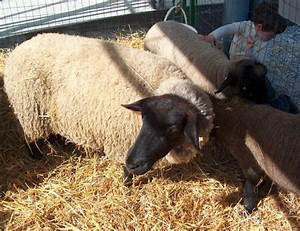
Label: sheep